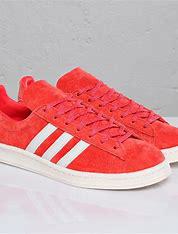
Brand: Adidas
Model: Campus 80S